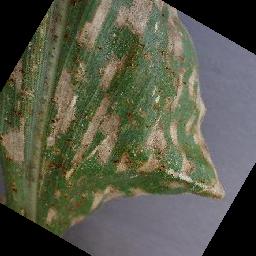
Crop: corn
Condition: (maize)_cercospora_spot_gray_spot